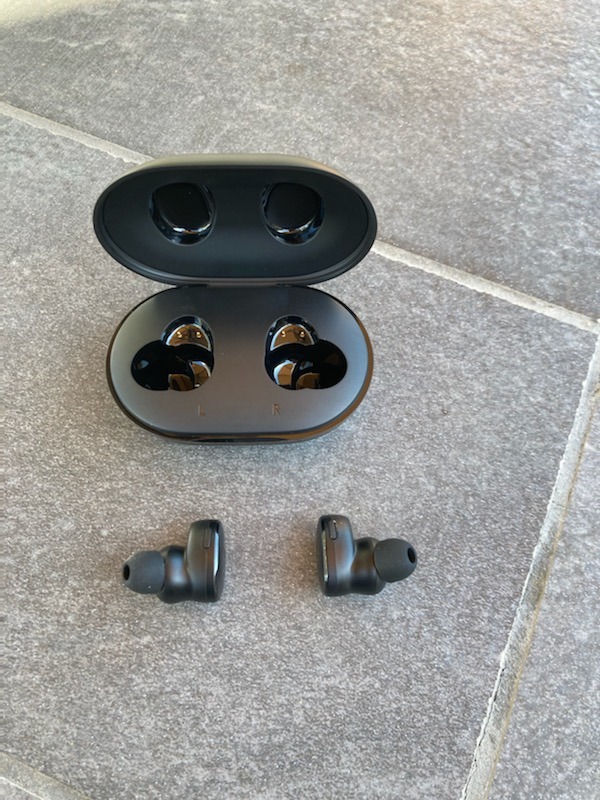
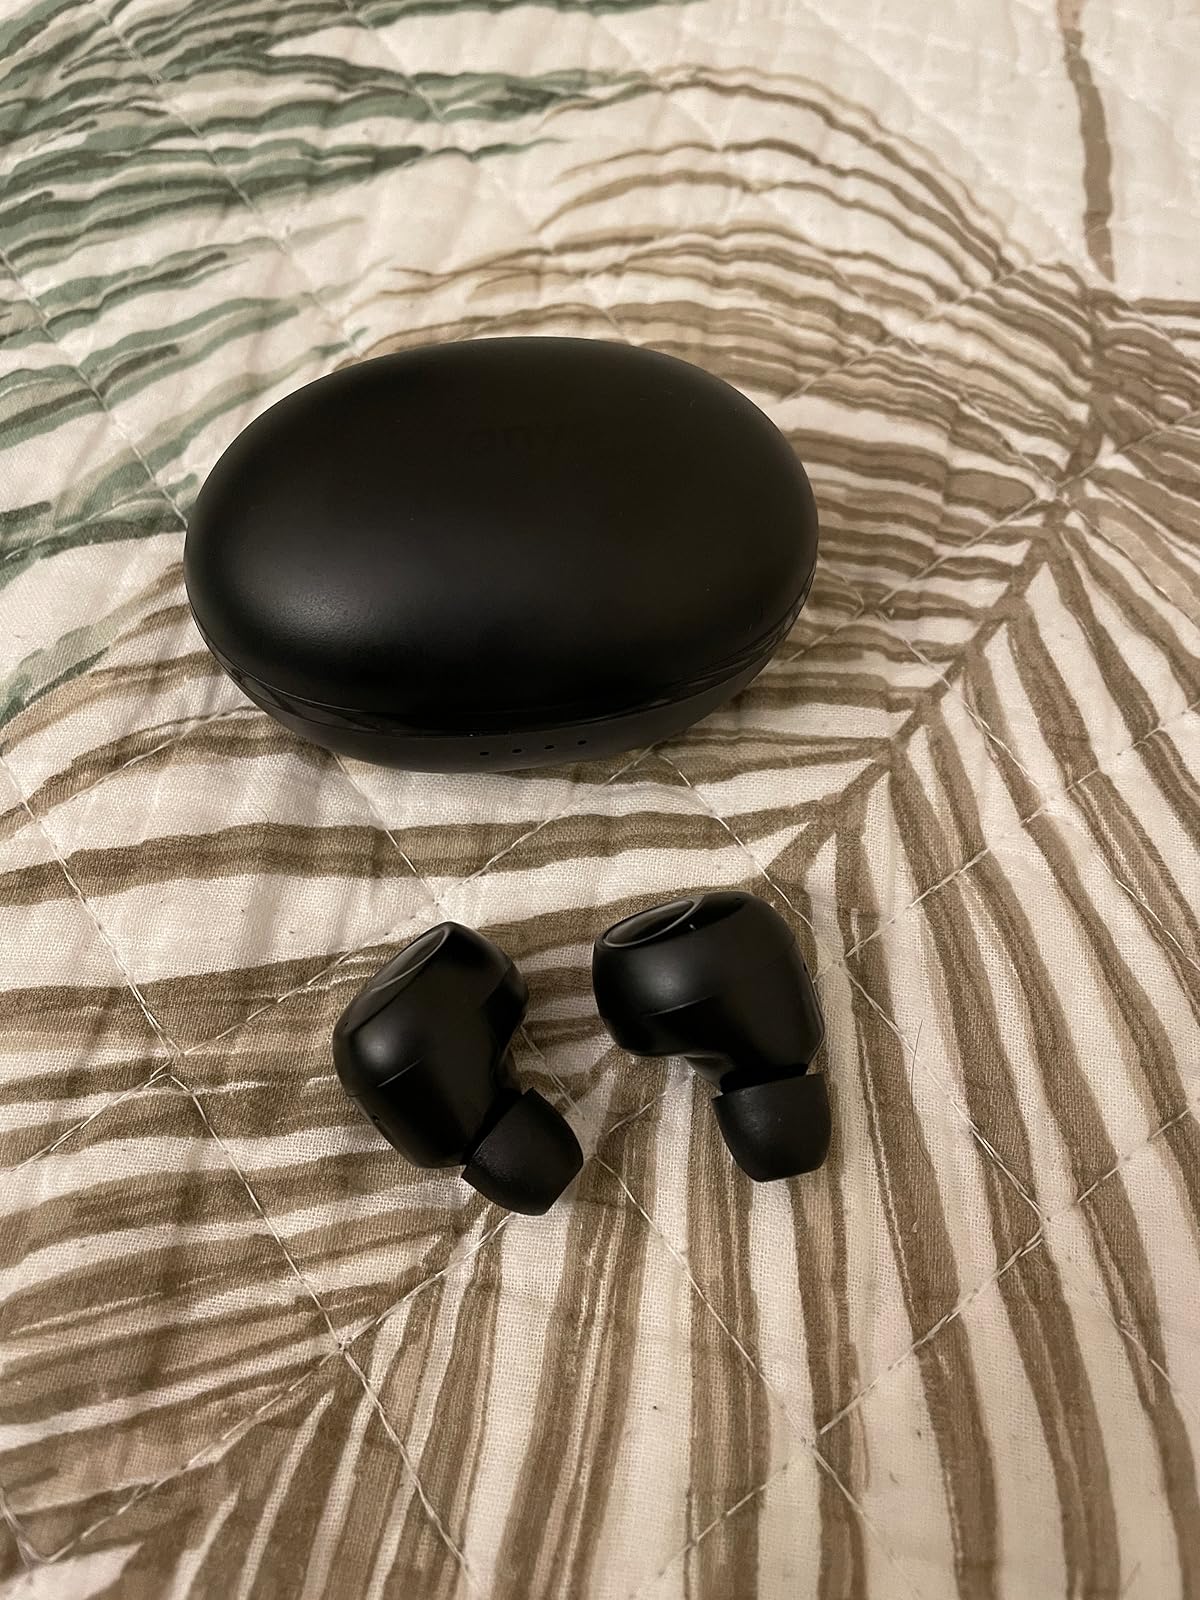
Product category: earbuds
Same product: no